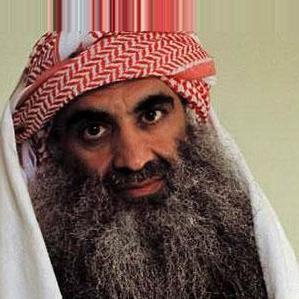
Age: 44